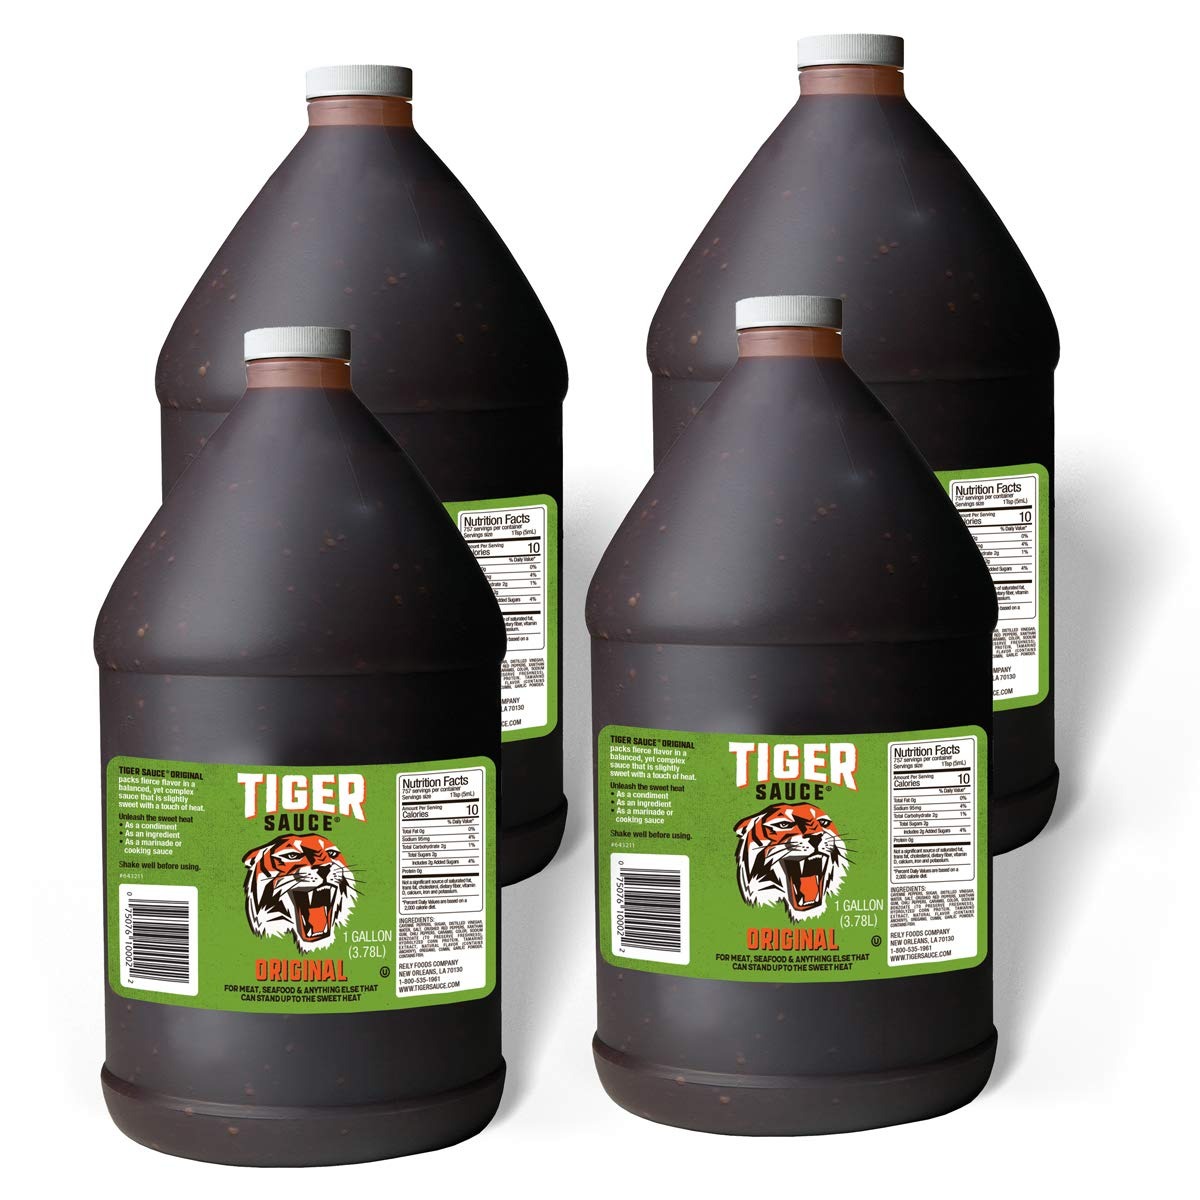
Item Name: Tiger Sauce Original Hot Sauce, 1 Gallon Jug (Pack of 4)
Bullet Point 1: The Original Tiger Sauce - An exotic, moderately spicy blend of ingredients in a cayenne pepper base with a touch of sweet and sour. Perfect for meats, seafood and poultry. Delicious on sandwiches, in dips and soups
Bullet Point 2: Fierce Flavor - A balanced, yet complex sauce that is slightly sweet with a touch of heat
Bullet Point 3: Sauce it Up - Unleash the sweet, zesty heat with Tiger Sauce! A hot sauce made in the USA perfect with meats, seafood, sandwiches, and basically everything.
Bullet Point 4: It's Sweet. It's Hot -Treat family, friends, and yourself tantalizing taste of Tiger Sauce, the sweet and spicy blend sure to please every palate from light snacks and appetizers to lunch and dinner
Bullet Point 5: Unleash the Sweet Heat - As tasty as it is mythical
Value: 512.0
Unit: Ounce

Price: 68.69